Xun Fangying

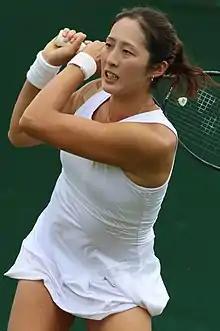
Xun at the 2019 Wimbledon qualifying

On 24 February 2020, she reached her career-high singles ranking of world No. 167. On 8 April 2019, she peaked at No. 176 in the WTA doubles rankings.